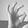
ASL letter: F